Jessie MacLean

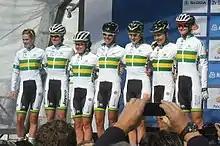
Jessie MacLean with the Australian team at the 2012 UCI Road World Championships

Jessie MacLean (born 17 October 1985) is an Australian racing cyclist. She rode at the 2011, 2012 and 2014 UCI Road World Championships, where she won silver with Orica–AIS in the Team Time Trial.